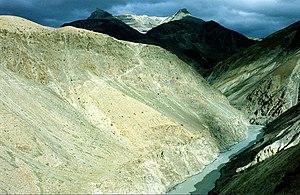
Vers Char le long de la rivière Tsarap.